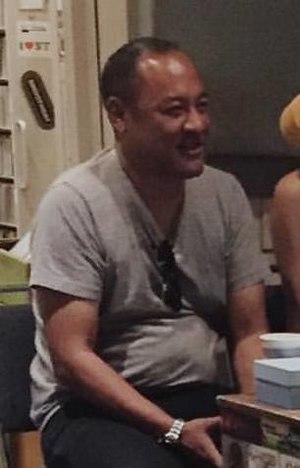
Dan the Automator, de son vrai nom Daniel M. Nakamura, né le 9 septembre 1967 à San Francisco, en Californie, est un producteur de hip-hop, arrangeur et ingénieur du son américain d'origine japonaise.